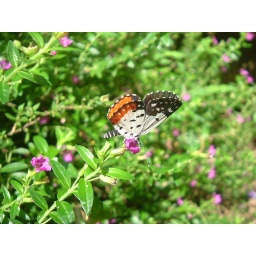
butterfly on sunny day, butterfly in a garden, small butterfly in garden, butterfly in sunlit garden, butterfly and flowers in garden,